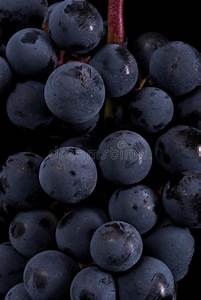
Label: Grapes